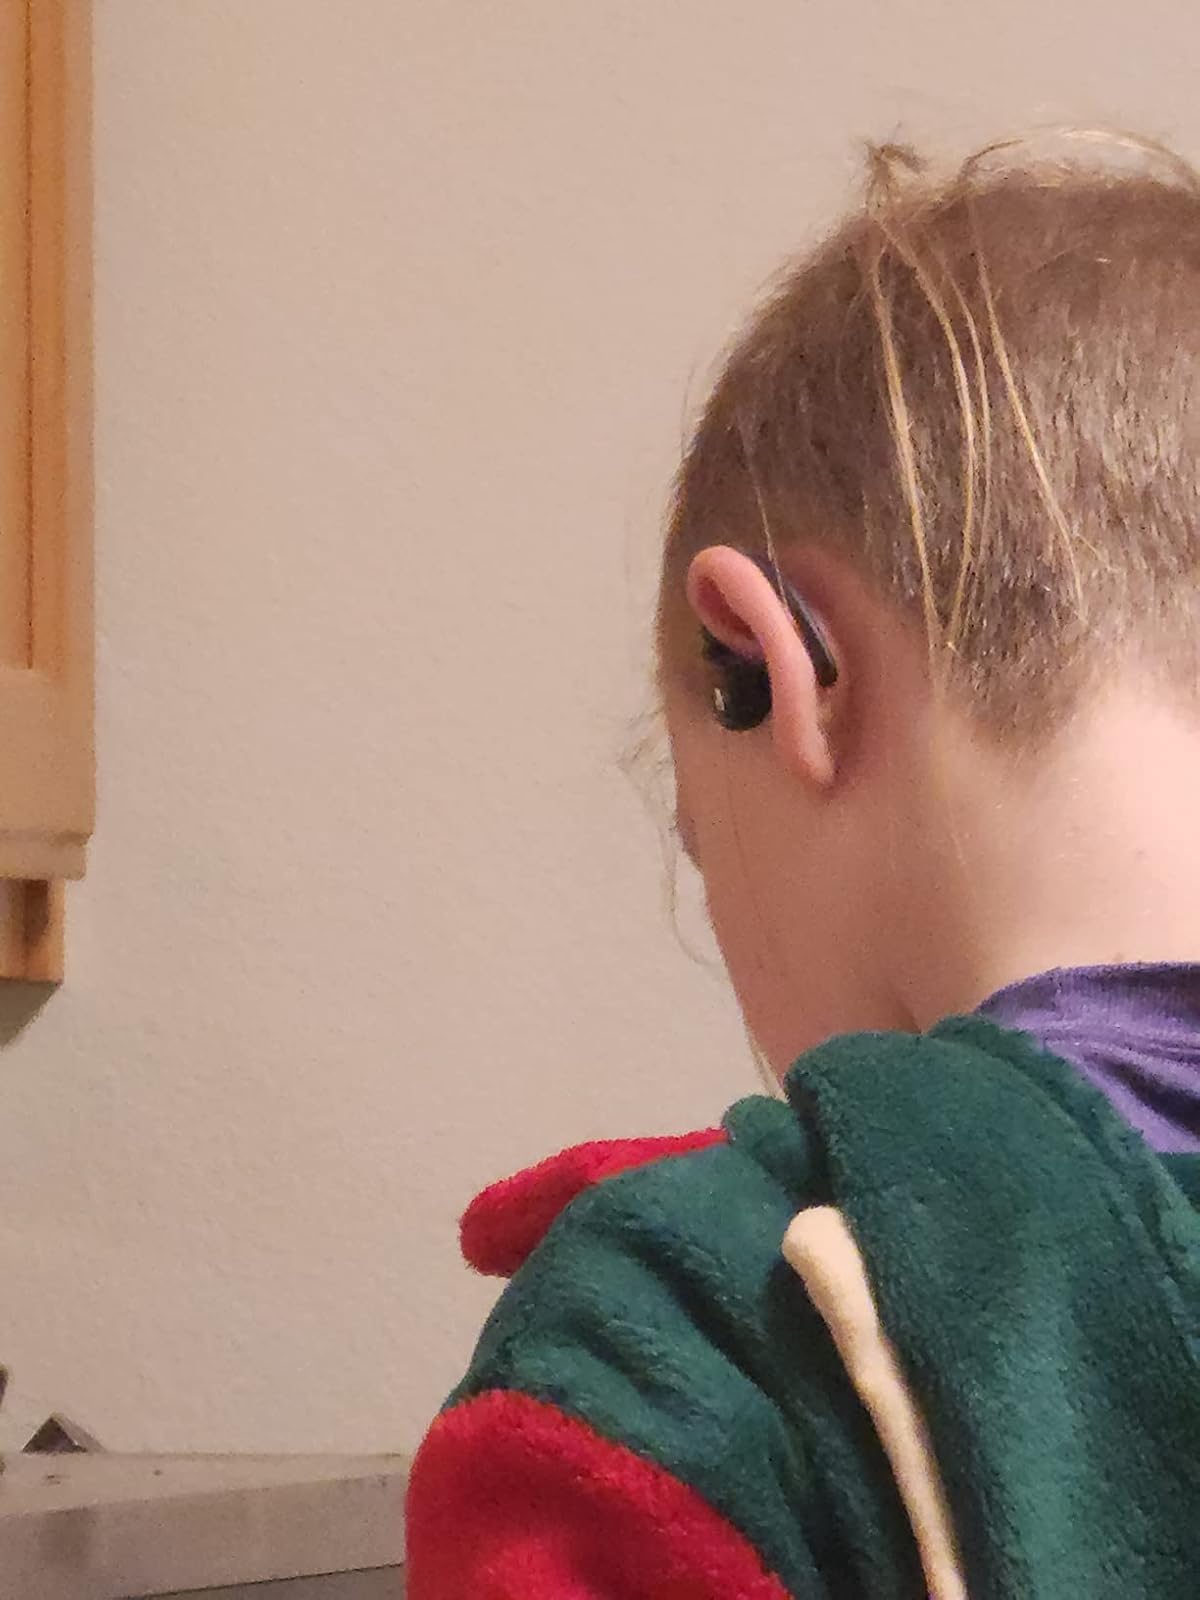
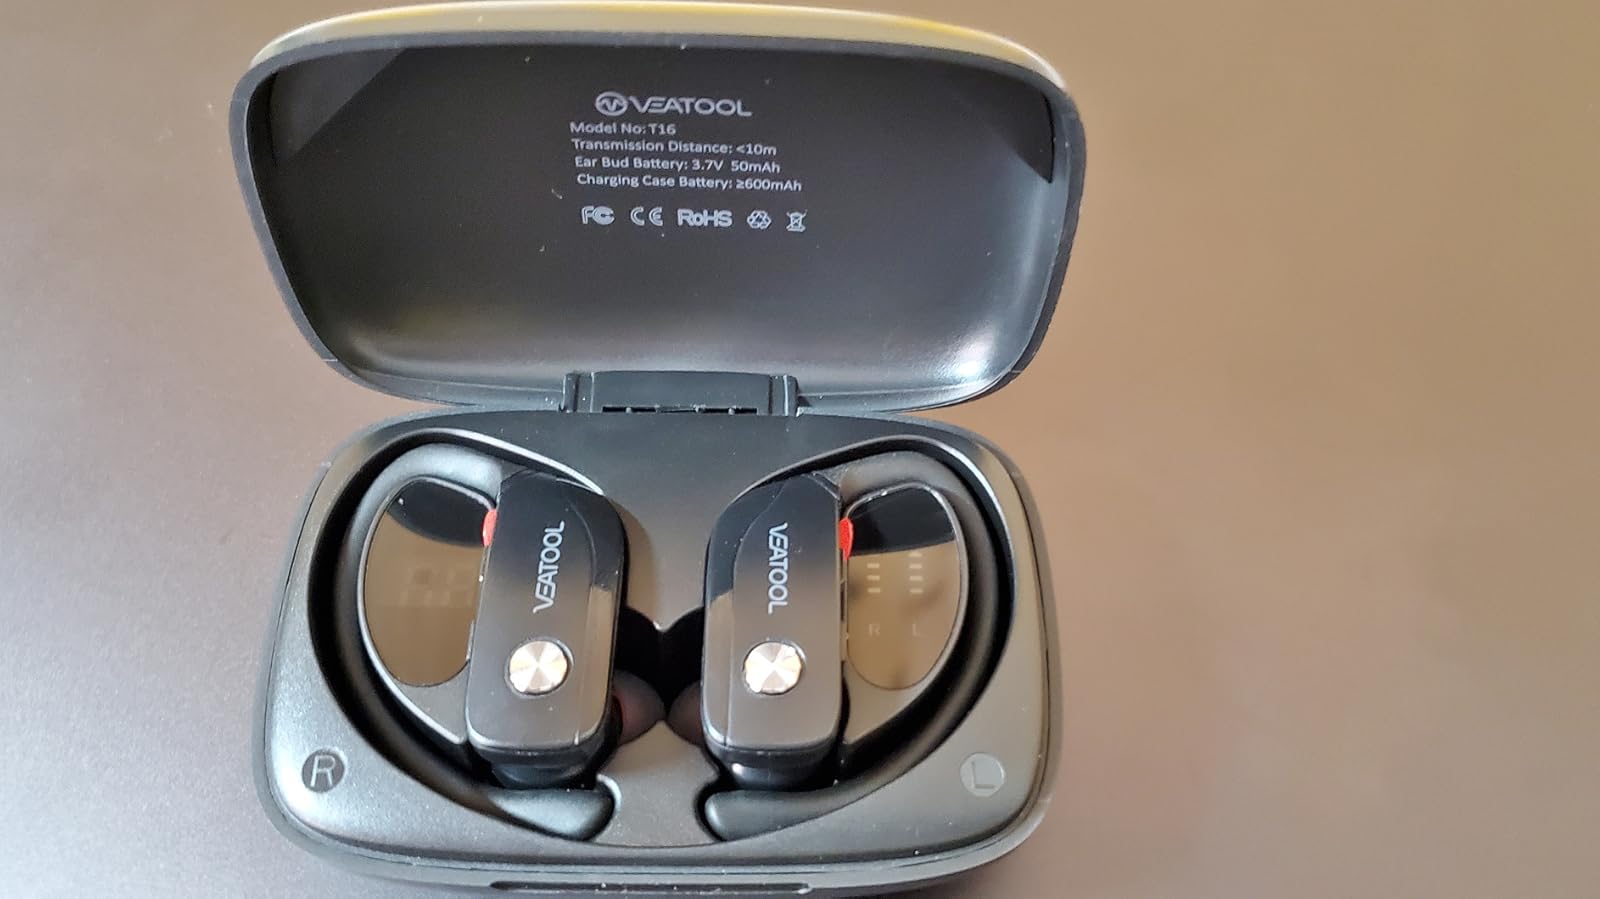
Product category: earbuds
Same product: yes